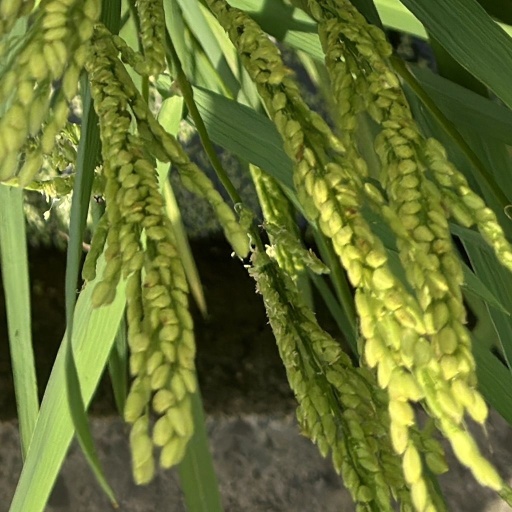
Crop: rice